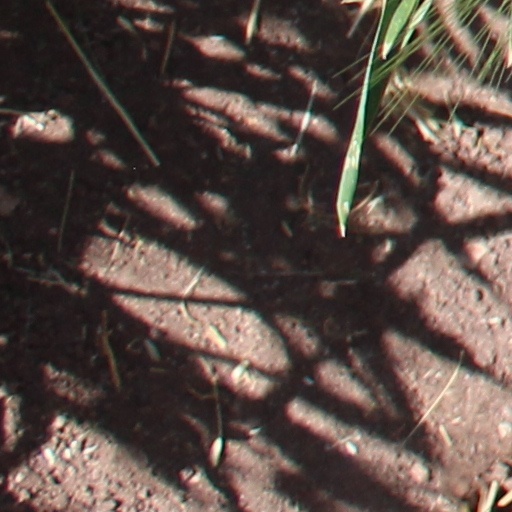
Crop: wheat